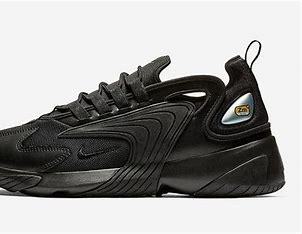
Brand: Nike
Model: Zoom 2K